St. Mary's High School (St. Louis)

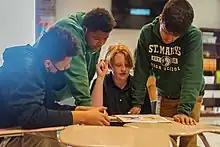
Student work together to finish the class assignment.

In September 1931, South Side Catholic High School opened with Christian Brothers teaching in two classrooms, small buildings on the premises of St. Joseph's Orphanage. Two years later ten Marianist Brothers were teaching 275 students. Beginning in 1935 the orphanage building was remodeled and became the school, from which 62 students graduated in 1936, the year the school received accreditation from the North Central Association of Colleges and Schools and from the University of Missouri. The school reached its peak enrollment of 1,100 students in 1946 and was renamed St. Mary's High in 1947.